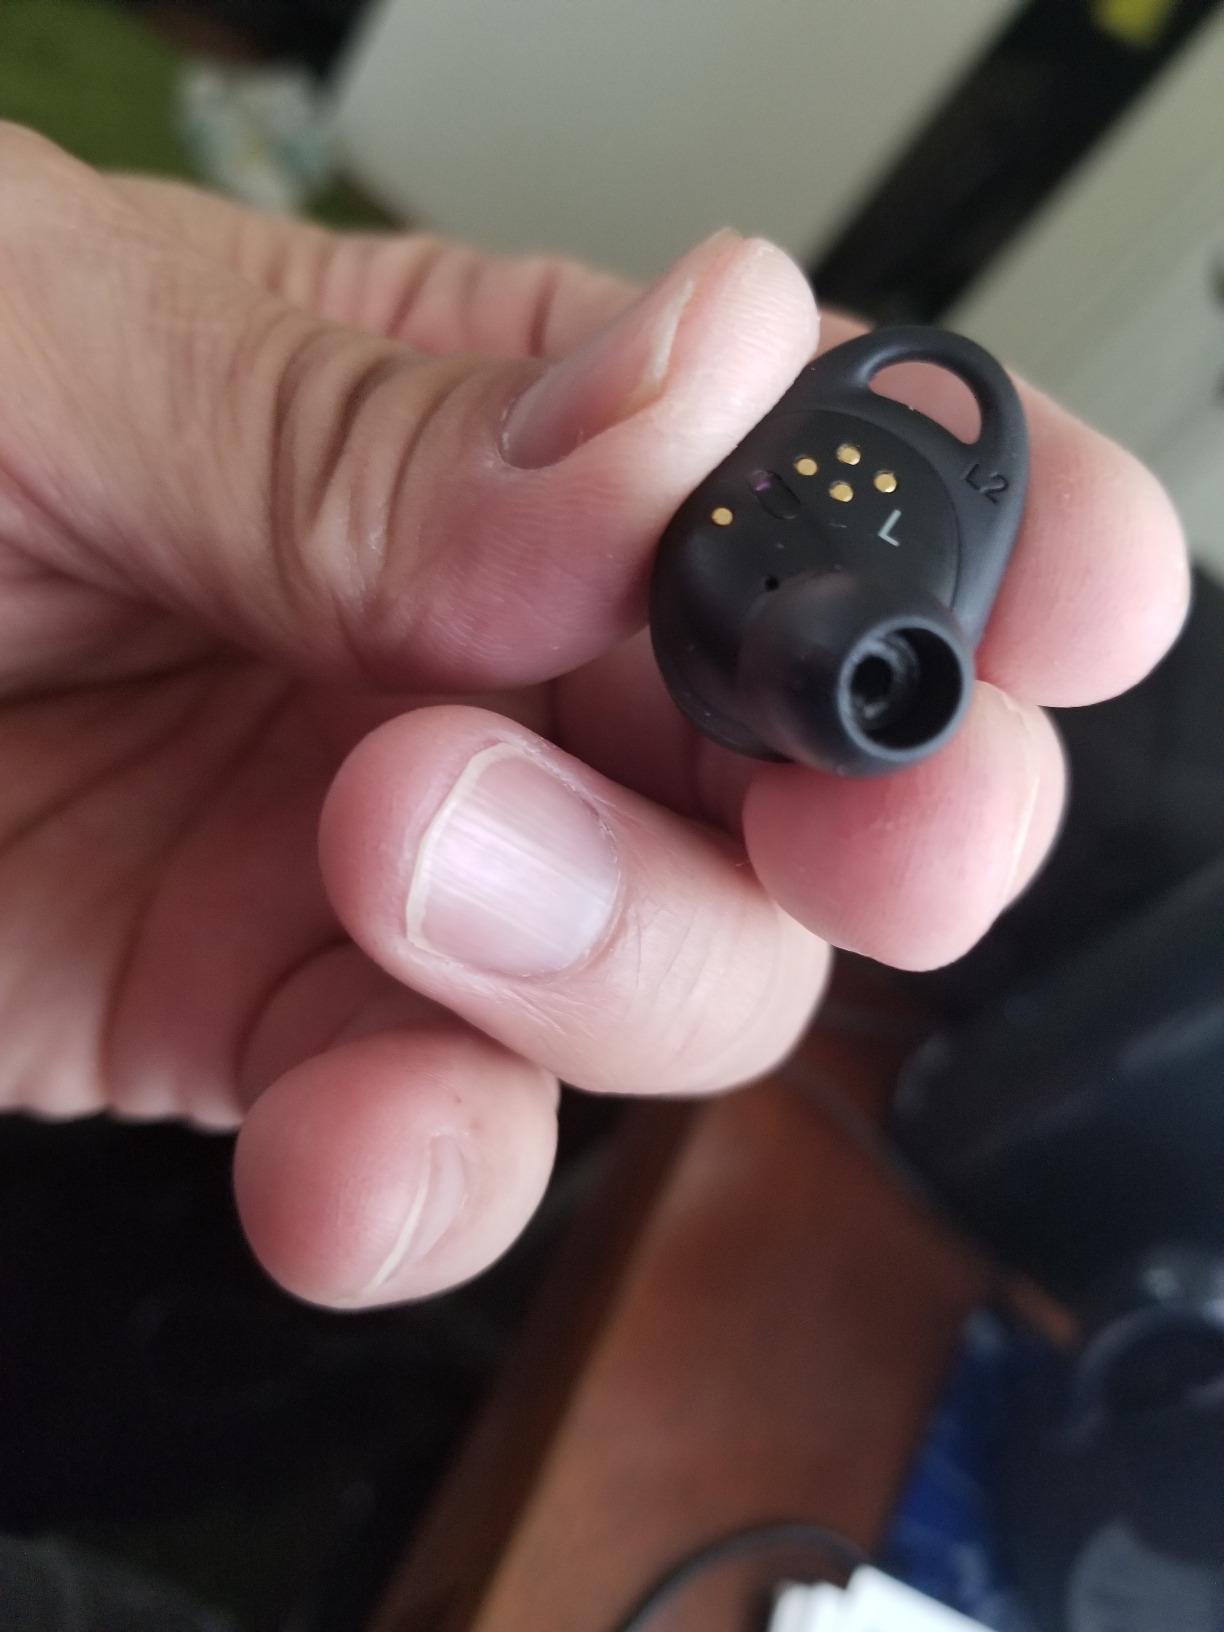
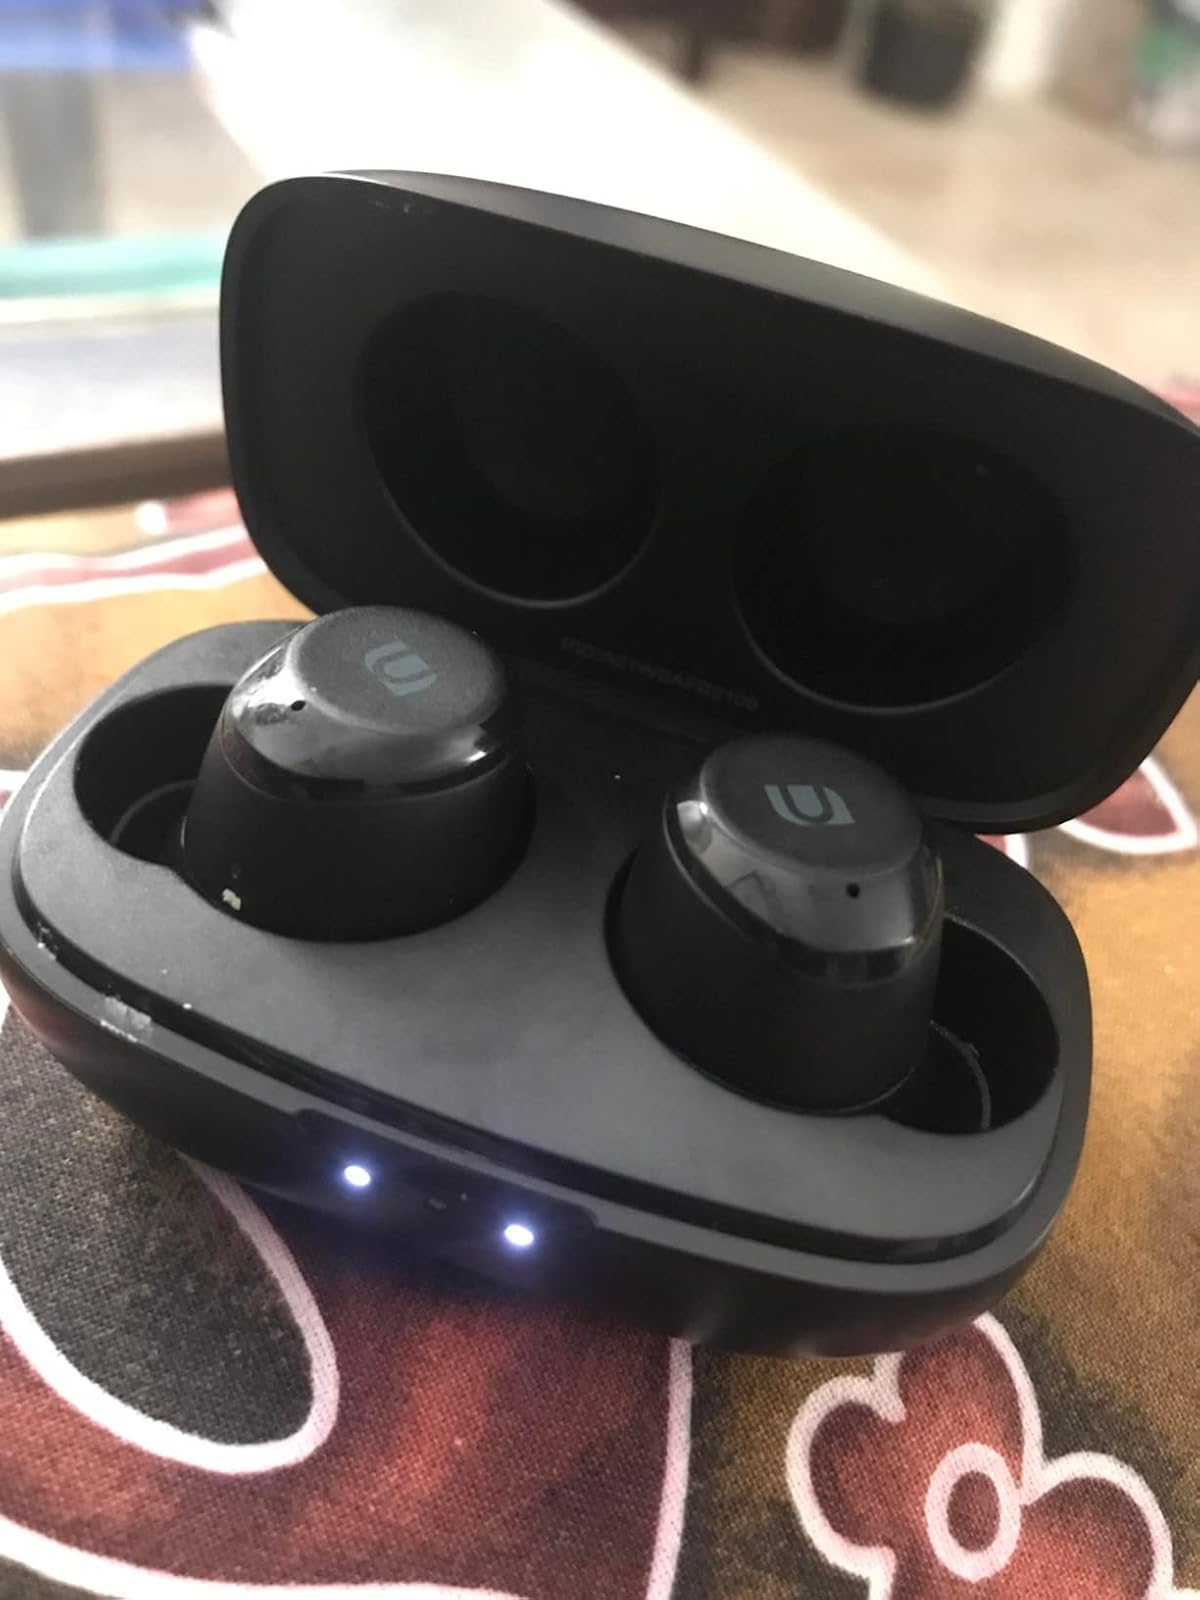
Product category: earbuds
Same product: no